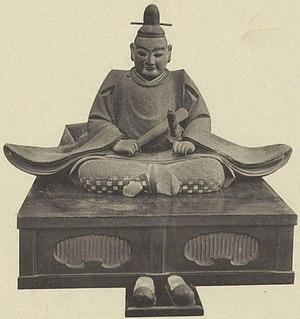
Oda Nobuhide est un daimyo de la province d'Owari au Japon pendant la période Sengoku. À la cour impériale, il a le titre de Danjō-no-jō. Il est le père du célèbre Oda Nobunaga.